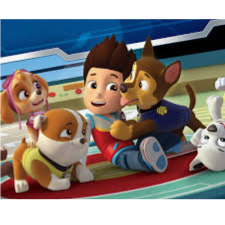
Portrait style: Cartoon Portrait